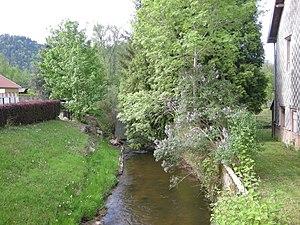
La Valdange est une rivière française du Grand Est qui coule dans le département des Vosges, dans l'ancienne région Lorraine. C'est un affluent gauche de la Meurthe, donc un sous-affluent du Rhin par la Meurthe puis par la Moselle.